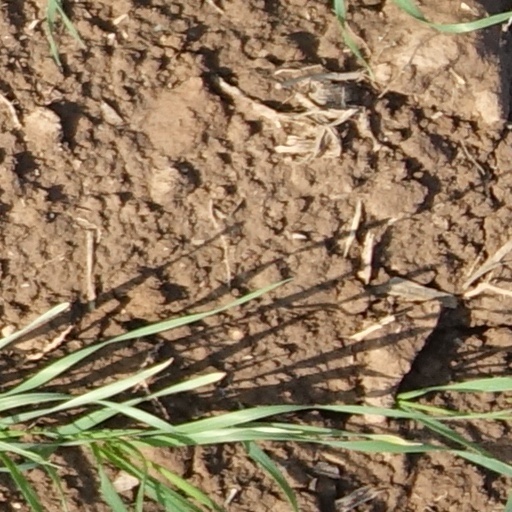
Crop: wheat